Peruvian Coast Guard

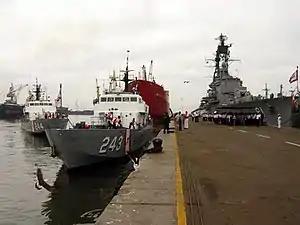
BAP "Rio Nepeña" (PC-243) and BAP "Rio Tambo" (PC-244) arriving to the Callao harbour after a patrol mission

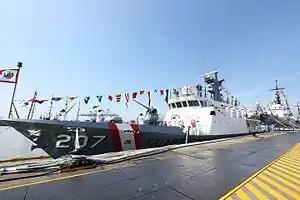
The launch of BAP "Río Quilca" (PM-207) in March 2017

Maritime law enforcement activities dates back to the beginning of the 17th century, such activities is usually performed by sailors. By the end of 17th century, several port captaincies were formally established due to the urgent need to maintain order in the ports. Later on, the captaincy system is organized into Captaincy Directorate. Directorate General of Captaincies and Coast Guard was established on 5 August 1919 by Supreme Decree. Current captaincies and coast guard were created by Decree Law No. 17824 of 23 September 1969, the Captaincy and Coast Guard Corps.